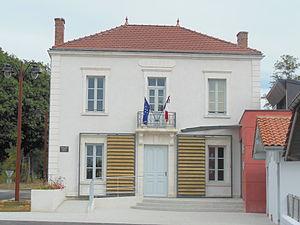
Mairie d'Arue, dans le département français des Landes
Arue est une commune du Sud-Ouest de la France, située dans le département des Landes.